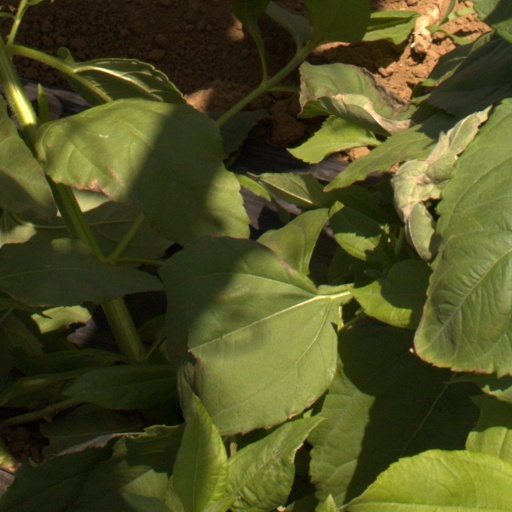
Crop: Jerusalem artichoke